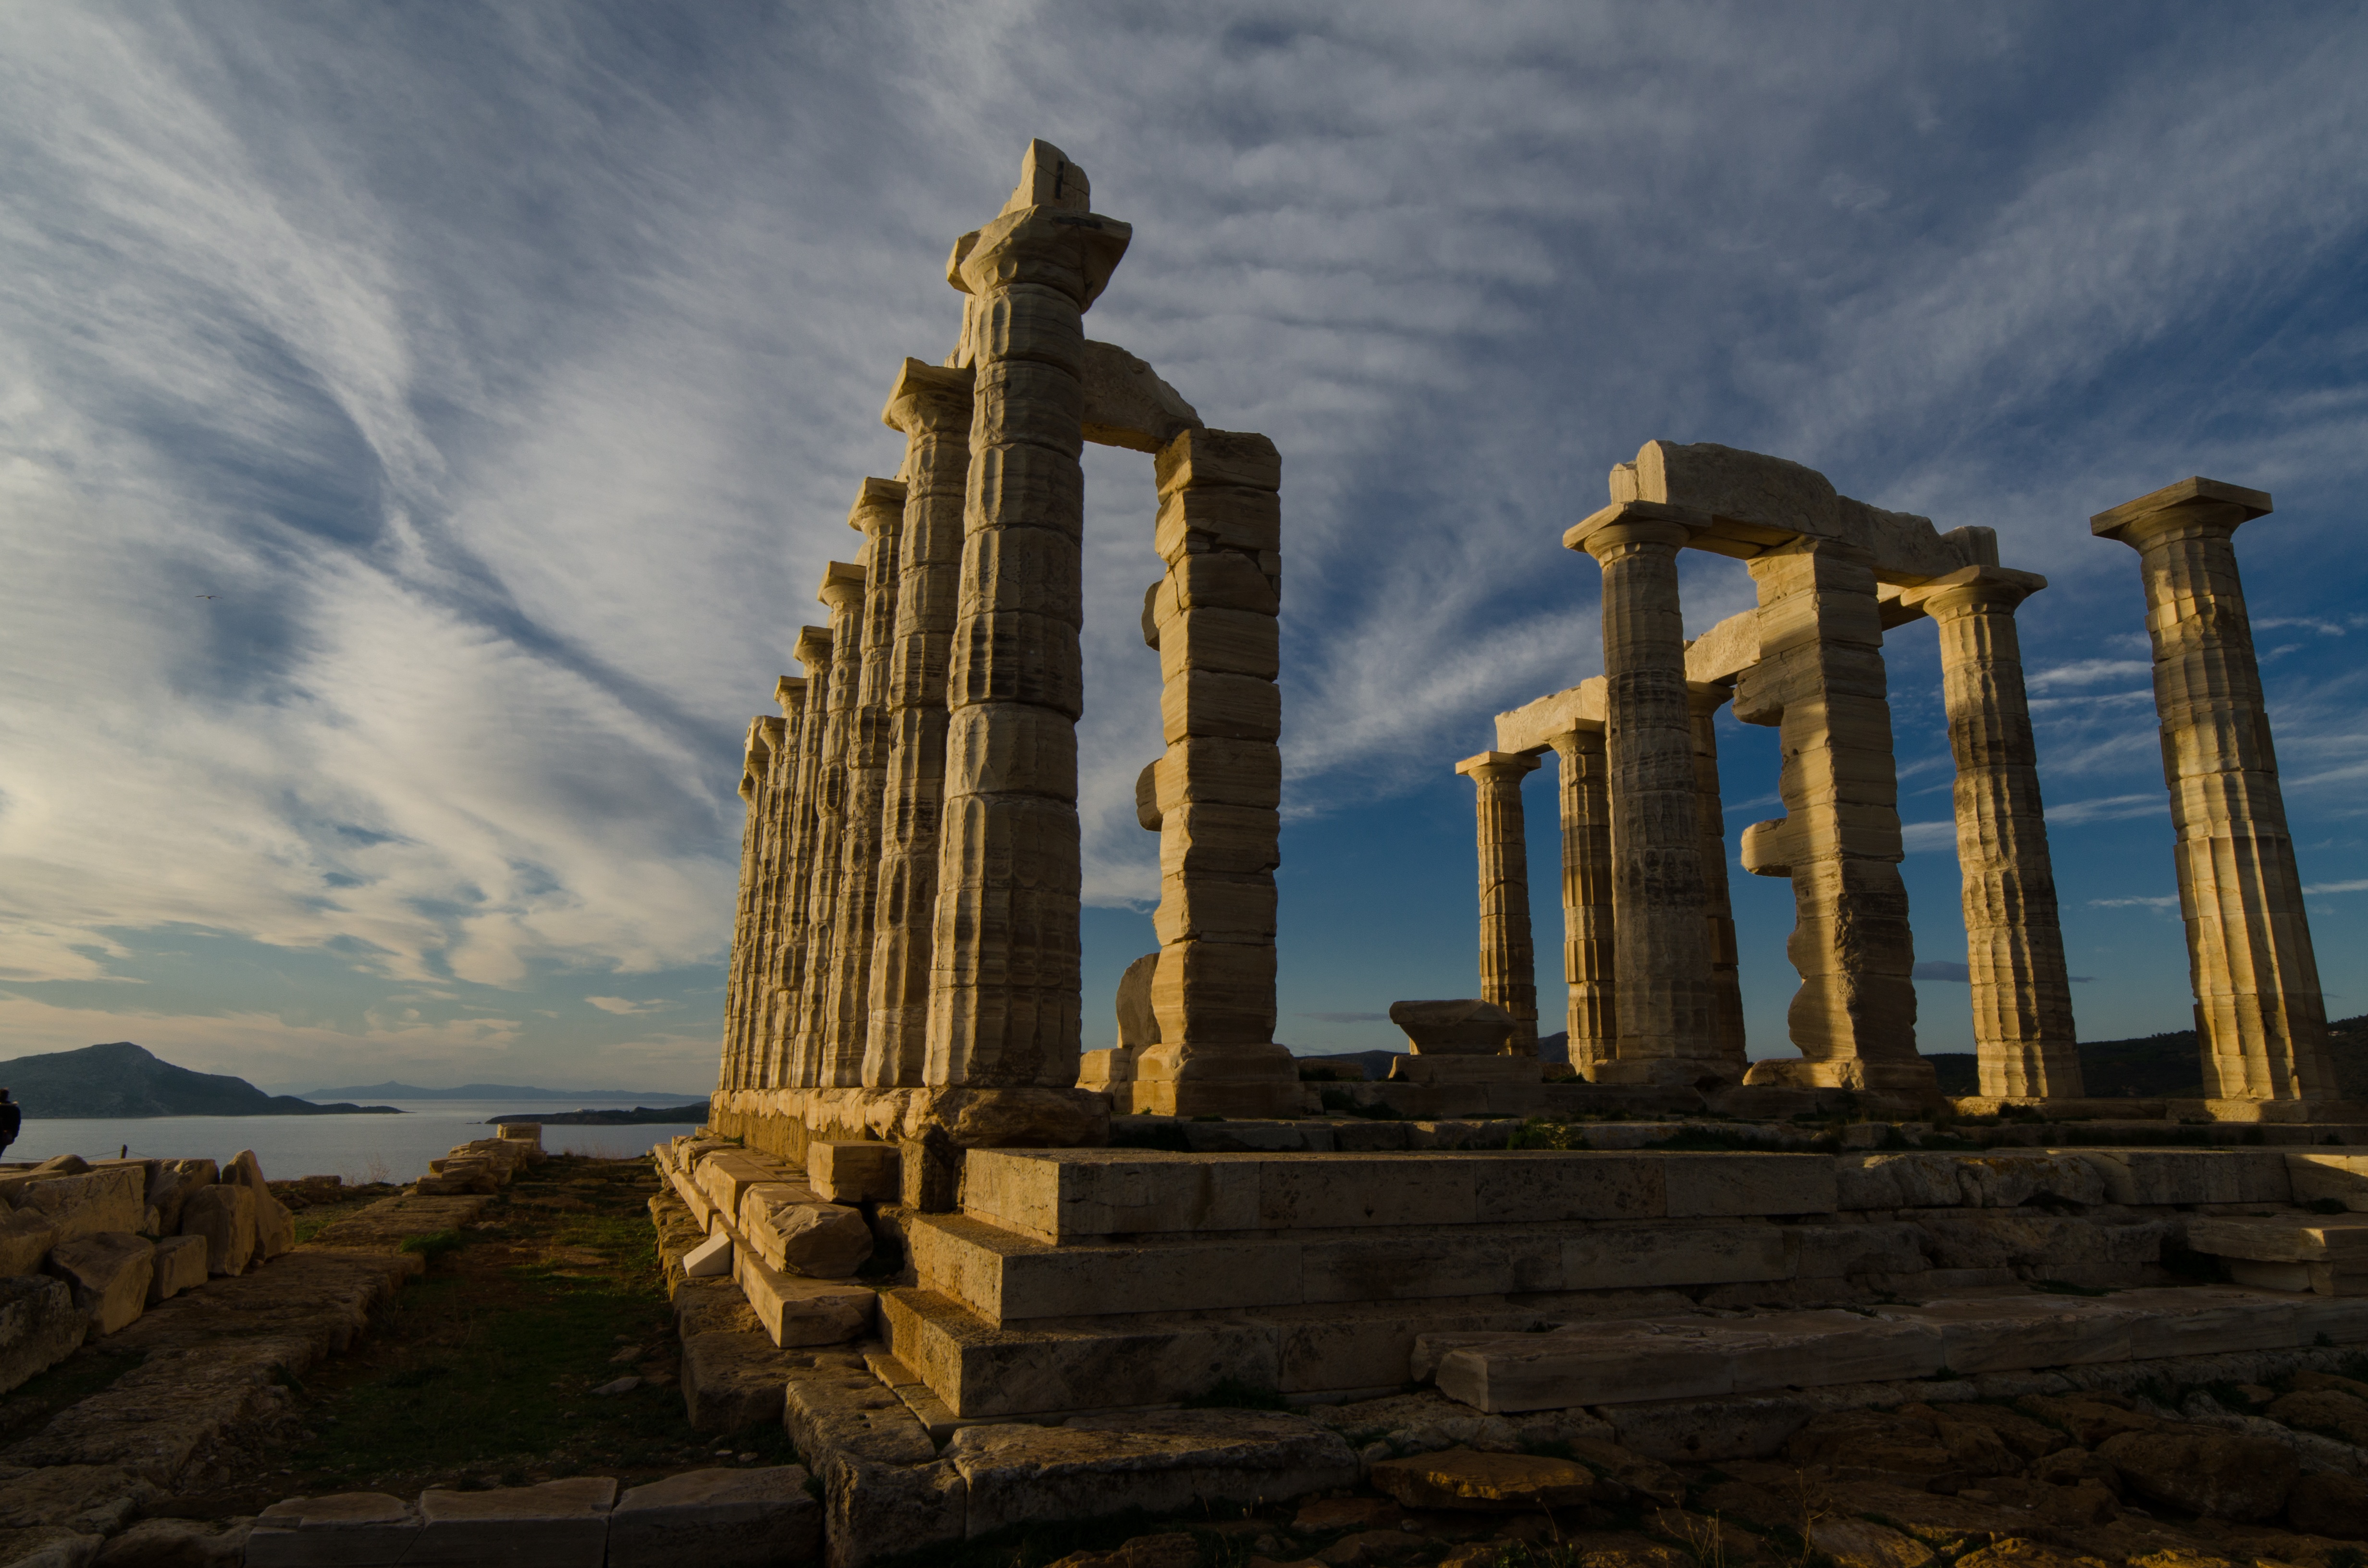
rock, cloud, architecture, structure, sky, sunset, building, cityscape, evening, reflection, column, greek, tower, ancient, landmark, place of worship, temple, ruins, columns, remains, cape, sounio, neptune, ancient history, sunio, attica, cape sunion